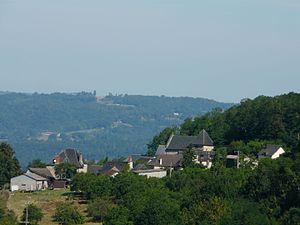
Le village de Grèzes, Dordogne, France.
Grèzes est une ancienne commune française située dans le département de la Dordogne, en région Nouvelle-Aquitaine.